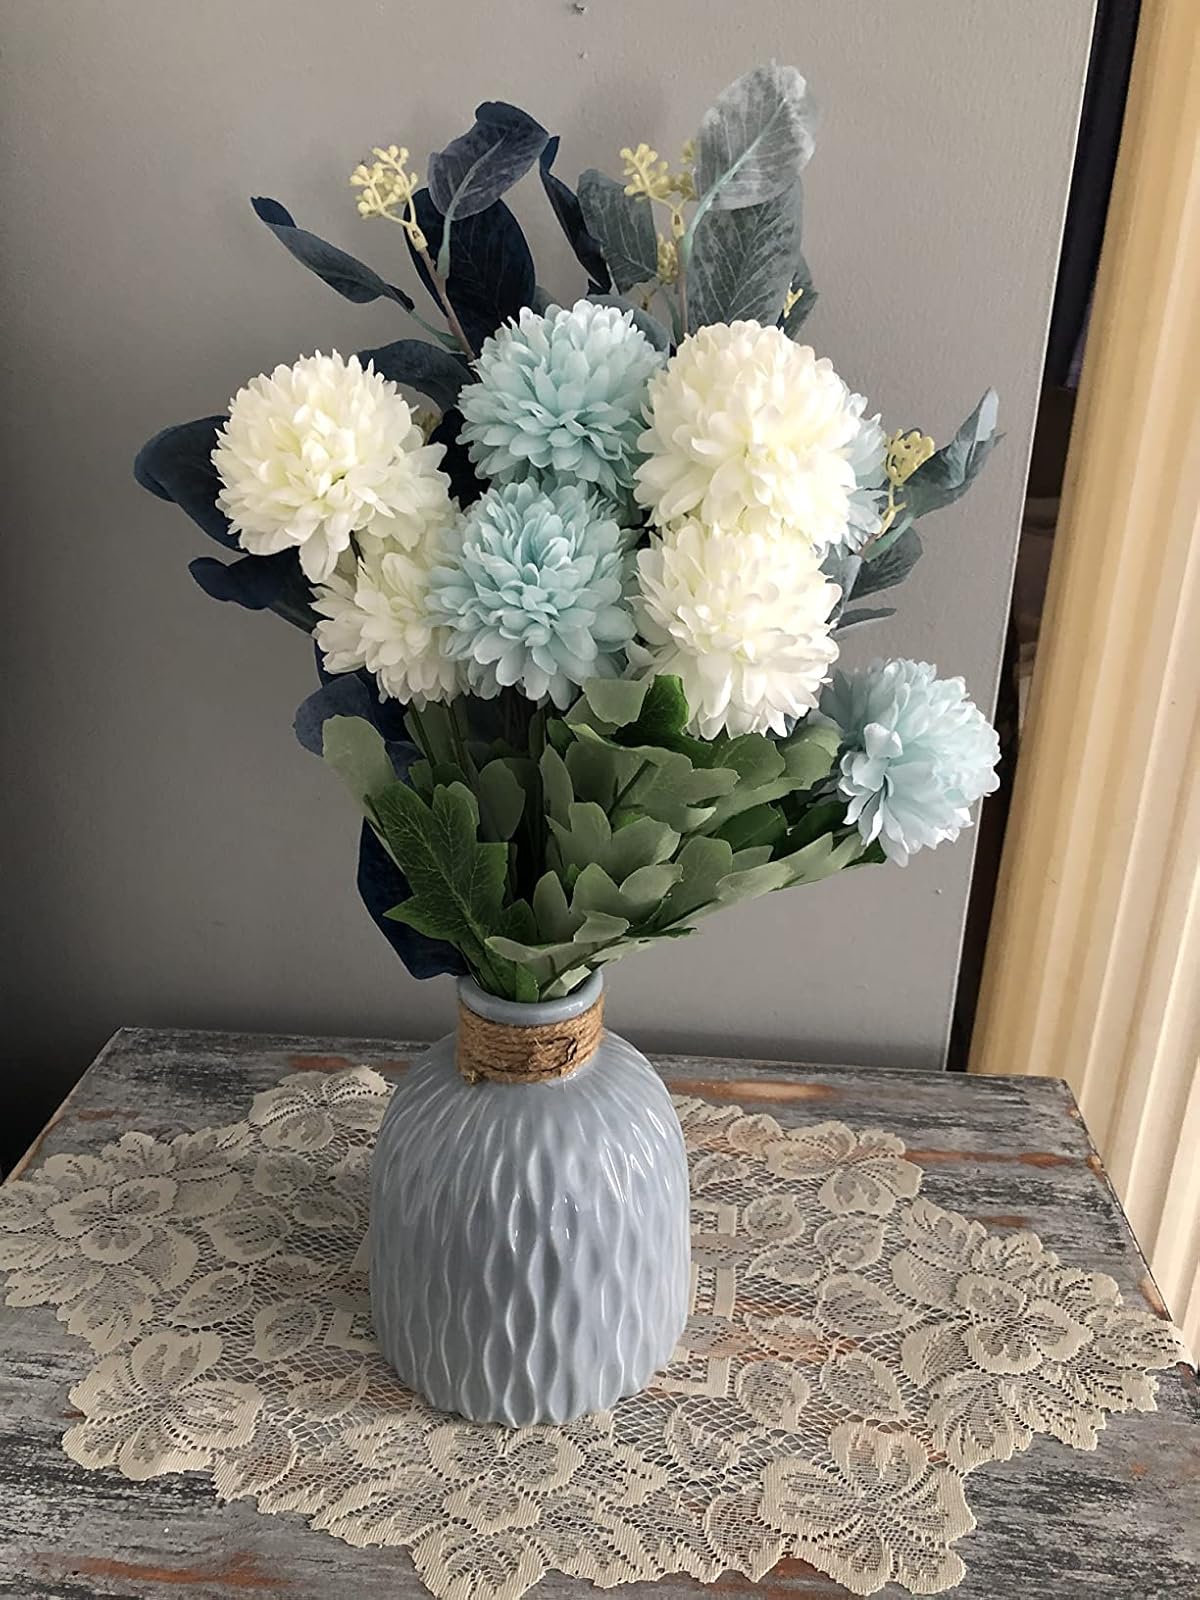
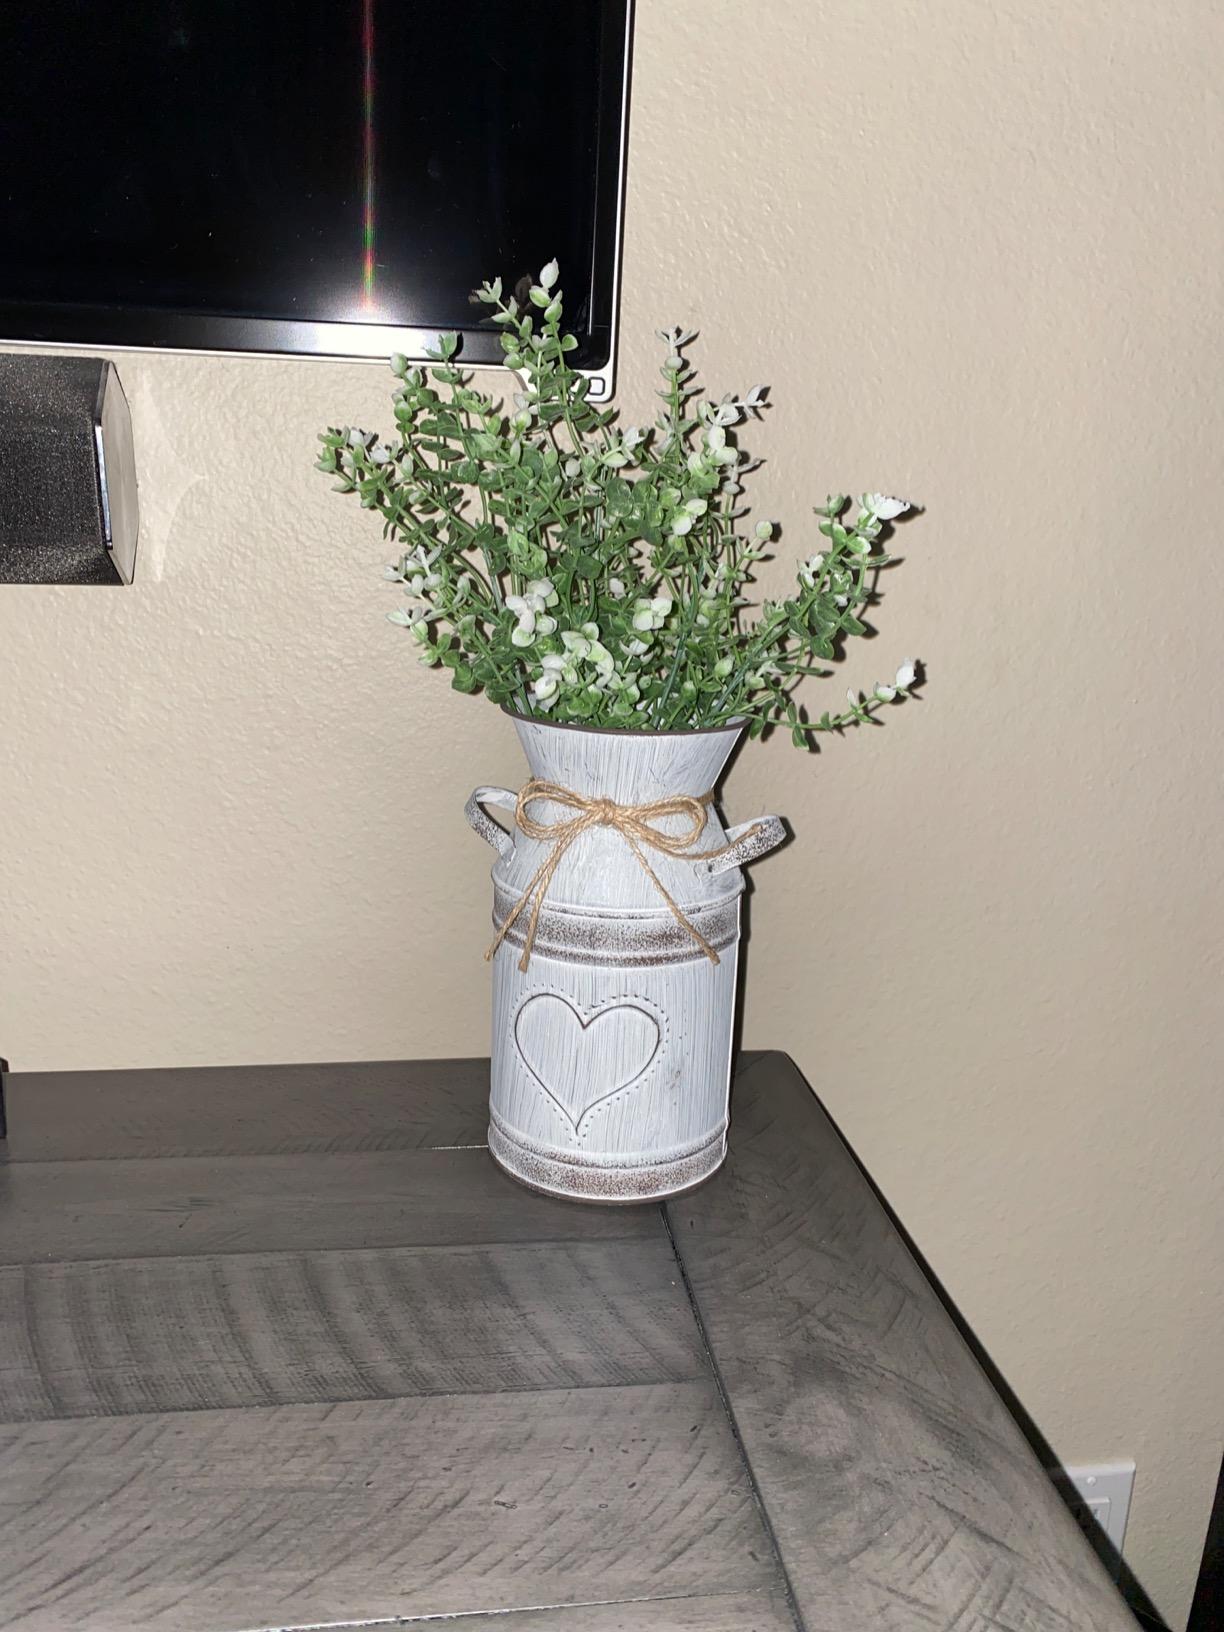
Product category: vase
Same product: no